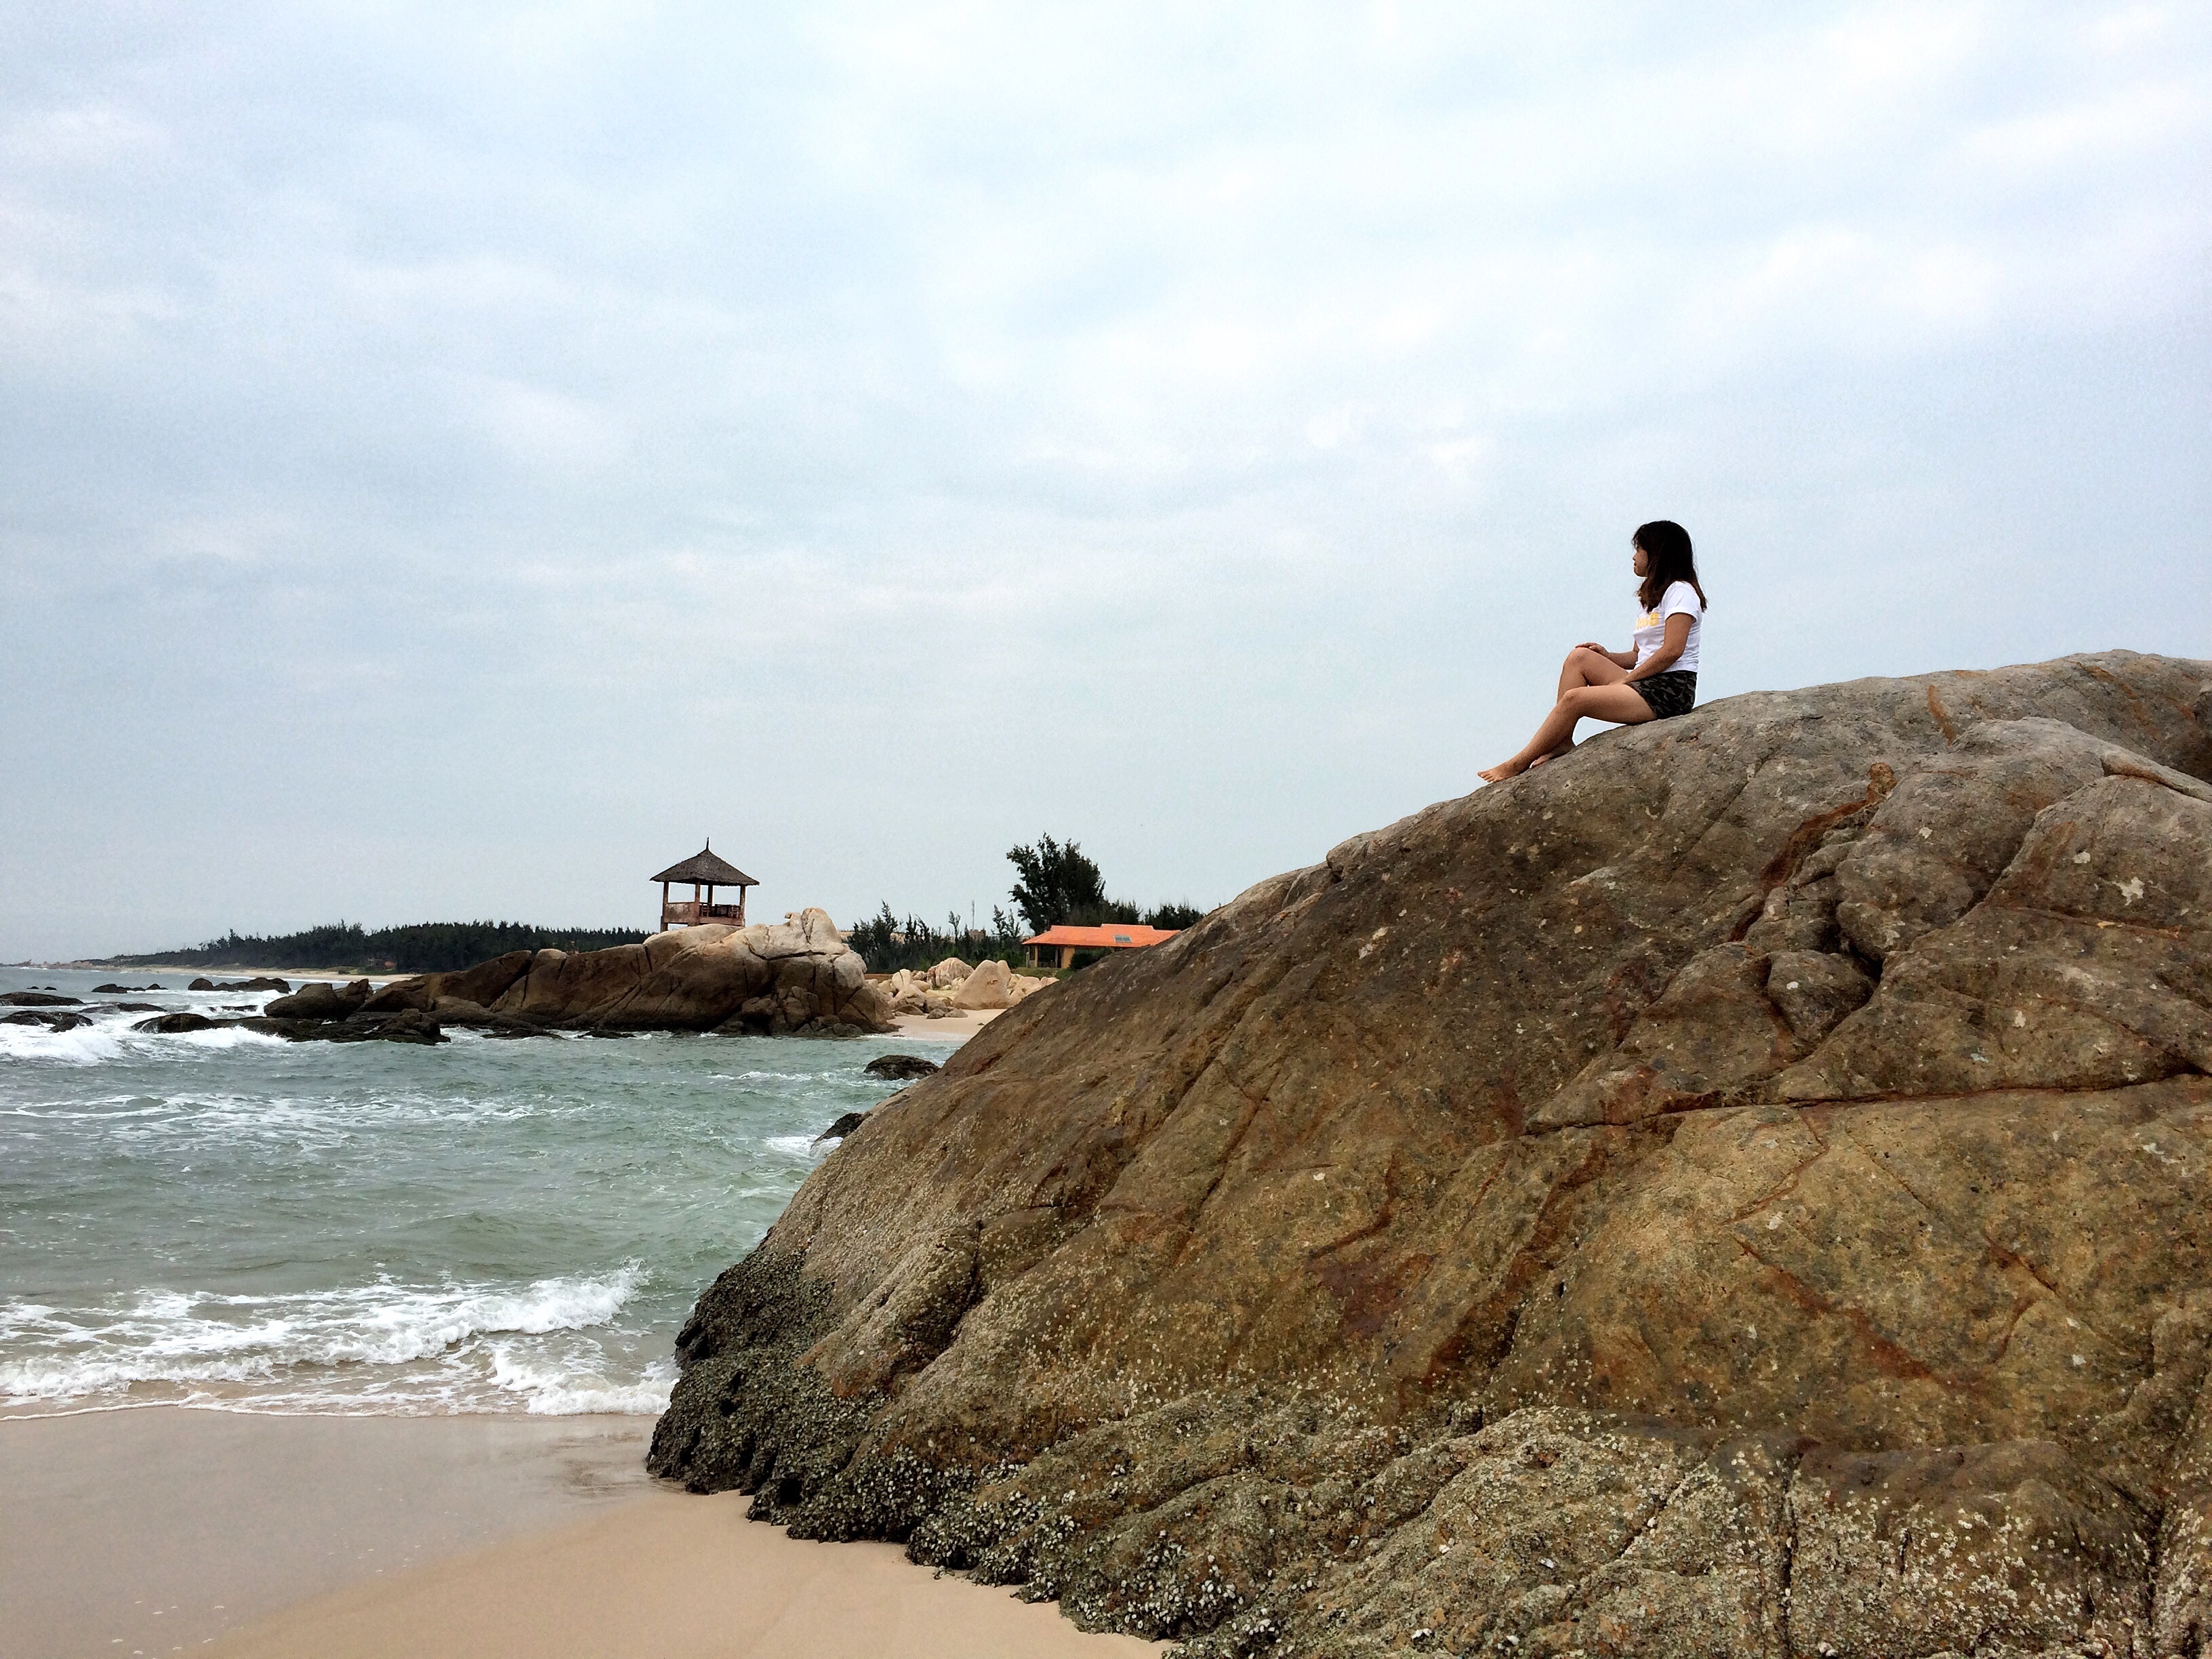
beach, sea, coast, sand, rock, ocean, sky, girl, shore, wave, cliff, bay, extreme sport, lifestyle, terrain, material, cape